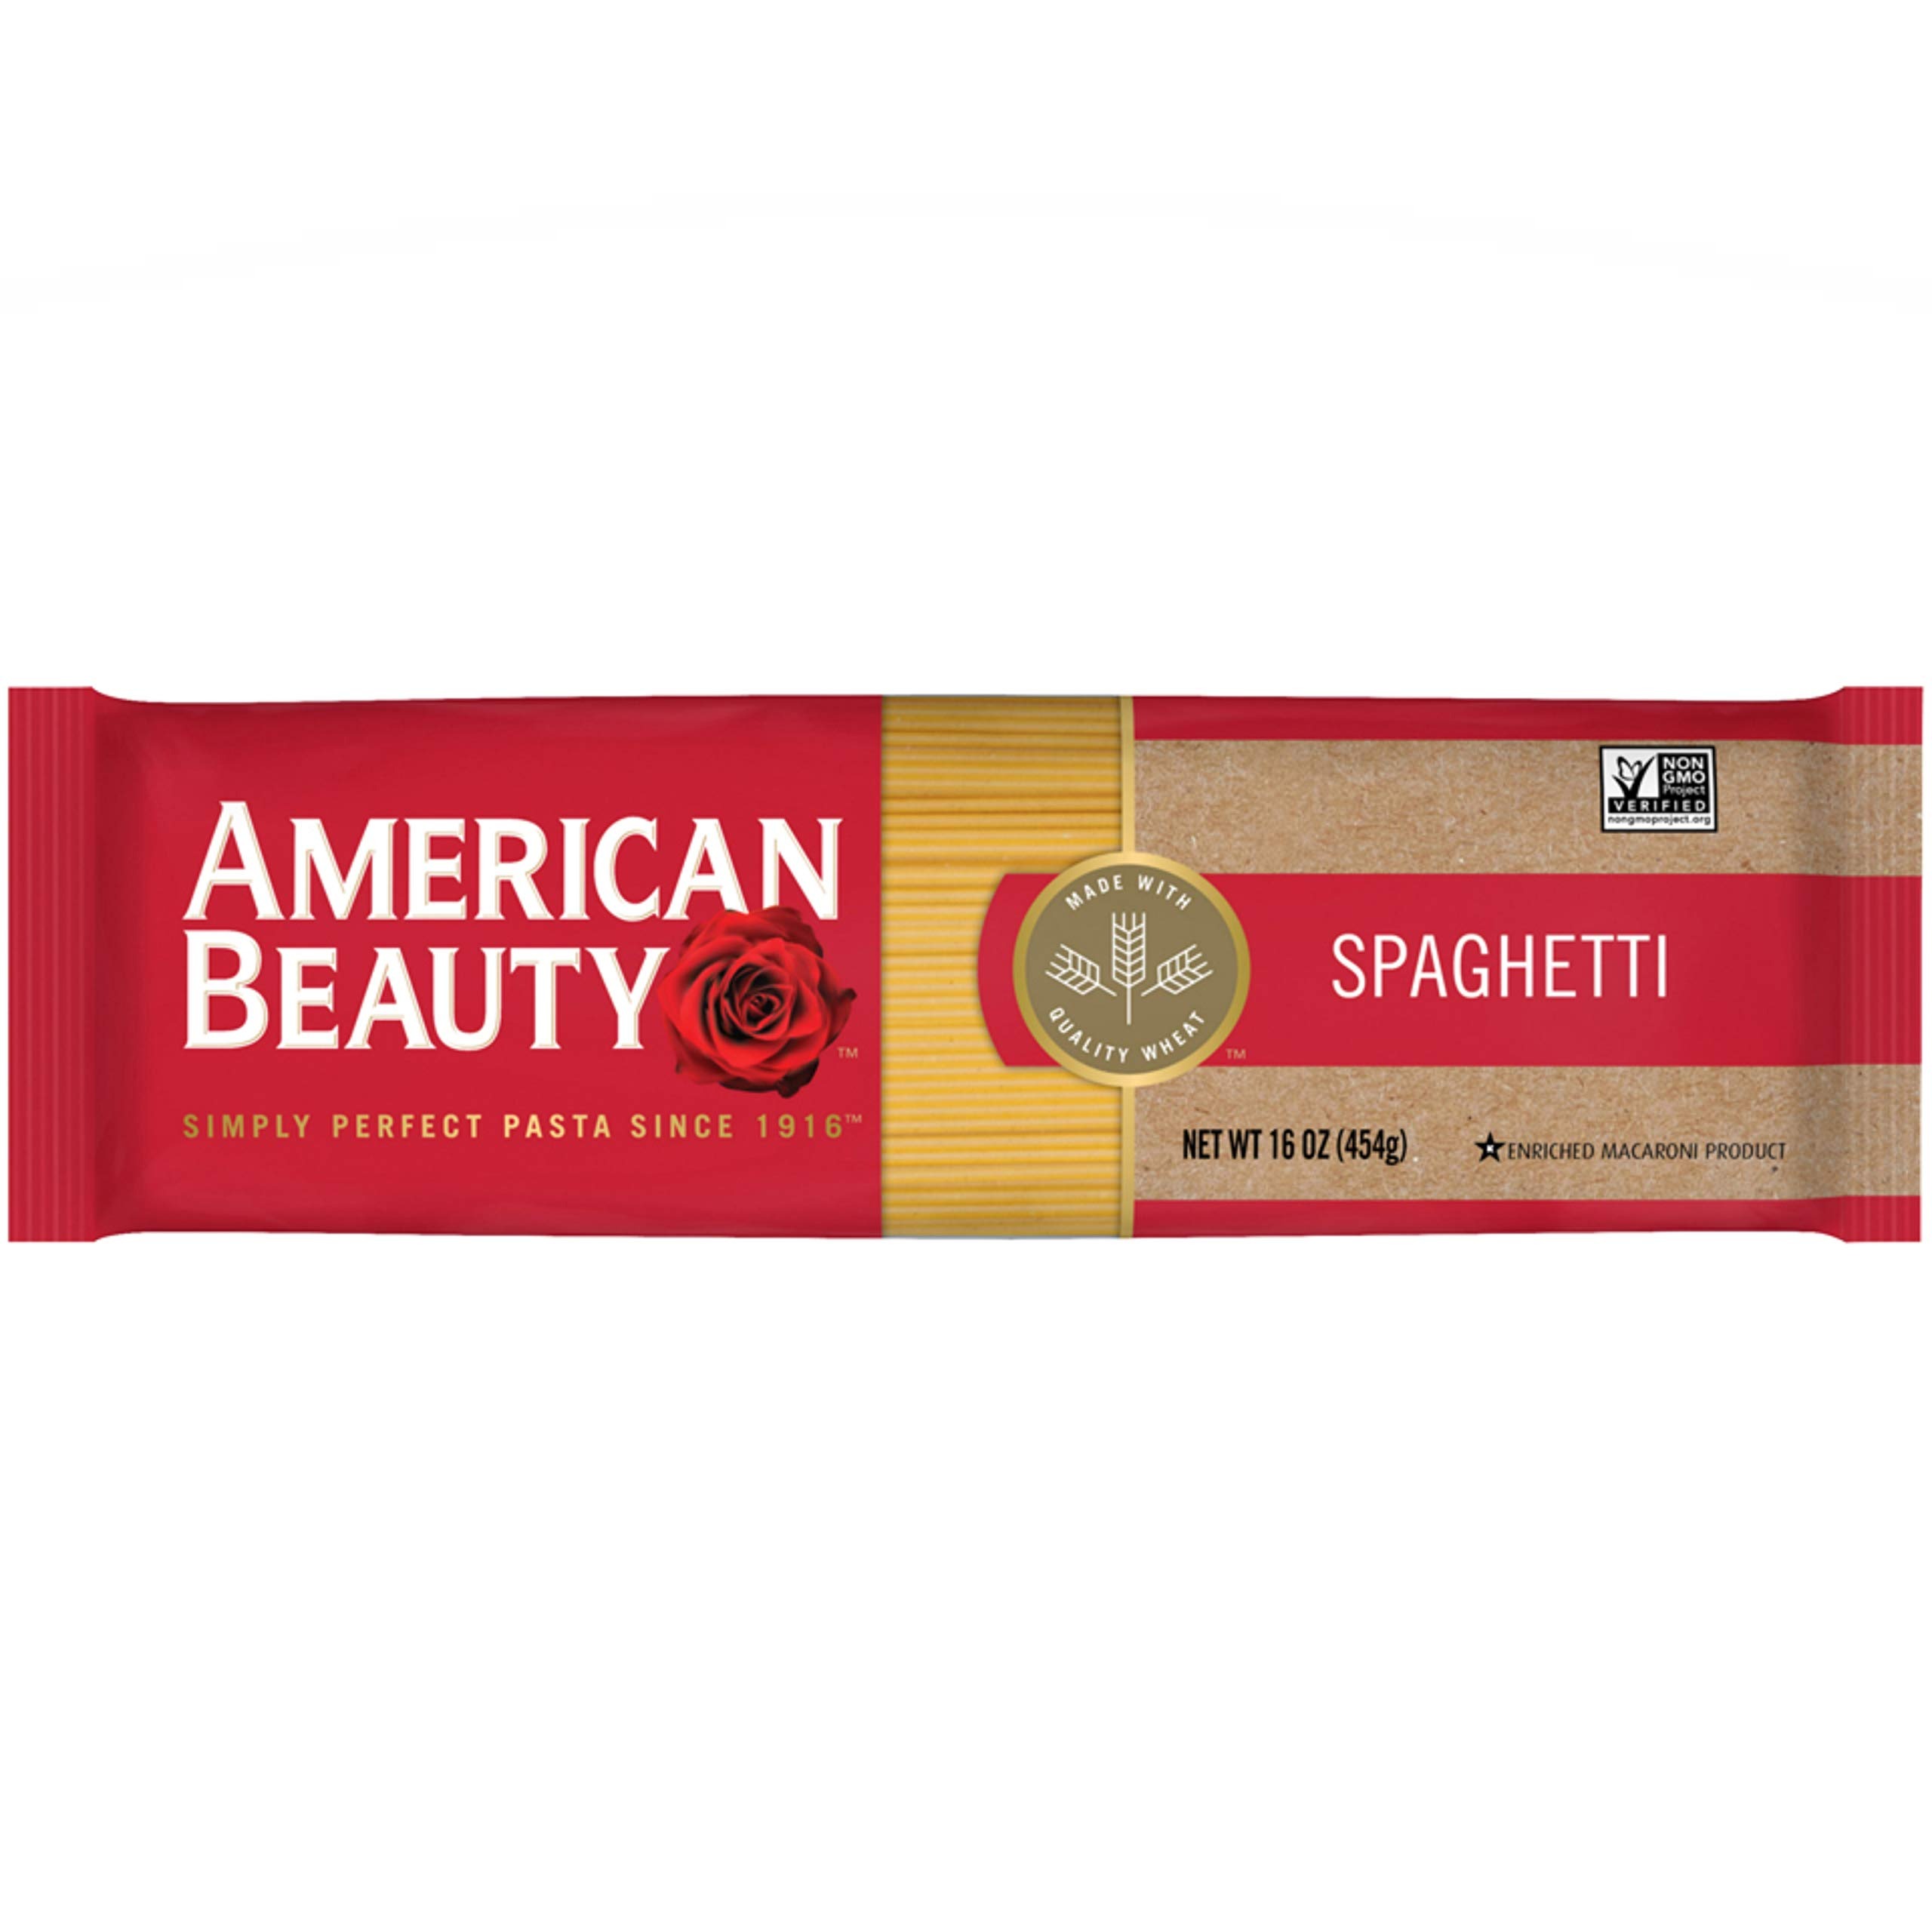
Item Name: American Beauty Pasta, Spaghetti, 16 oz Bag
Bullet Point 1: American Beauty Spaghetti, our most beloved pasta shape, are long round, thin strands.
Bullet Point 2: Non-GMO Project Verified and Certified Kosher
Bullet Point 3: Versatile pasta that works with any sauce and makes for the perfect meal
Bullet Point 4: Vegan and Vegetarian; Made with no preservatives
Bullet Point 5: Packaged in a 16 oz bag
Value: 16.0
Unit: Ounce

Price: 1.48